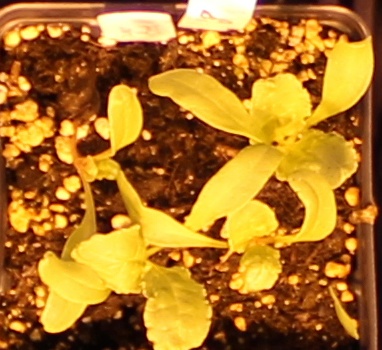
Label: Sugar beet